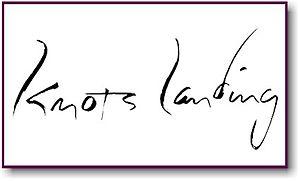
Côte Ouest ou Les Héritiers du rêve est un feuilleton télévisé américain en 344 épisodes de 45 minutes et un téléfilm de 180 minutes, spin off de Dallas, et créé par David Jacobs pour Lorimar Productions et diffusé entre le 27 décembre 1979 et le 13 mai 1993 sur le réseau CBS.